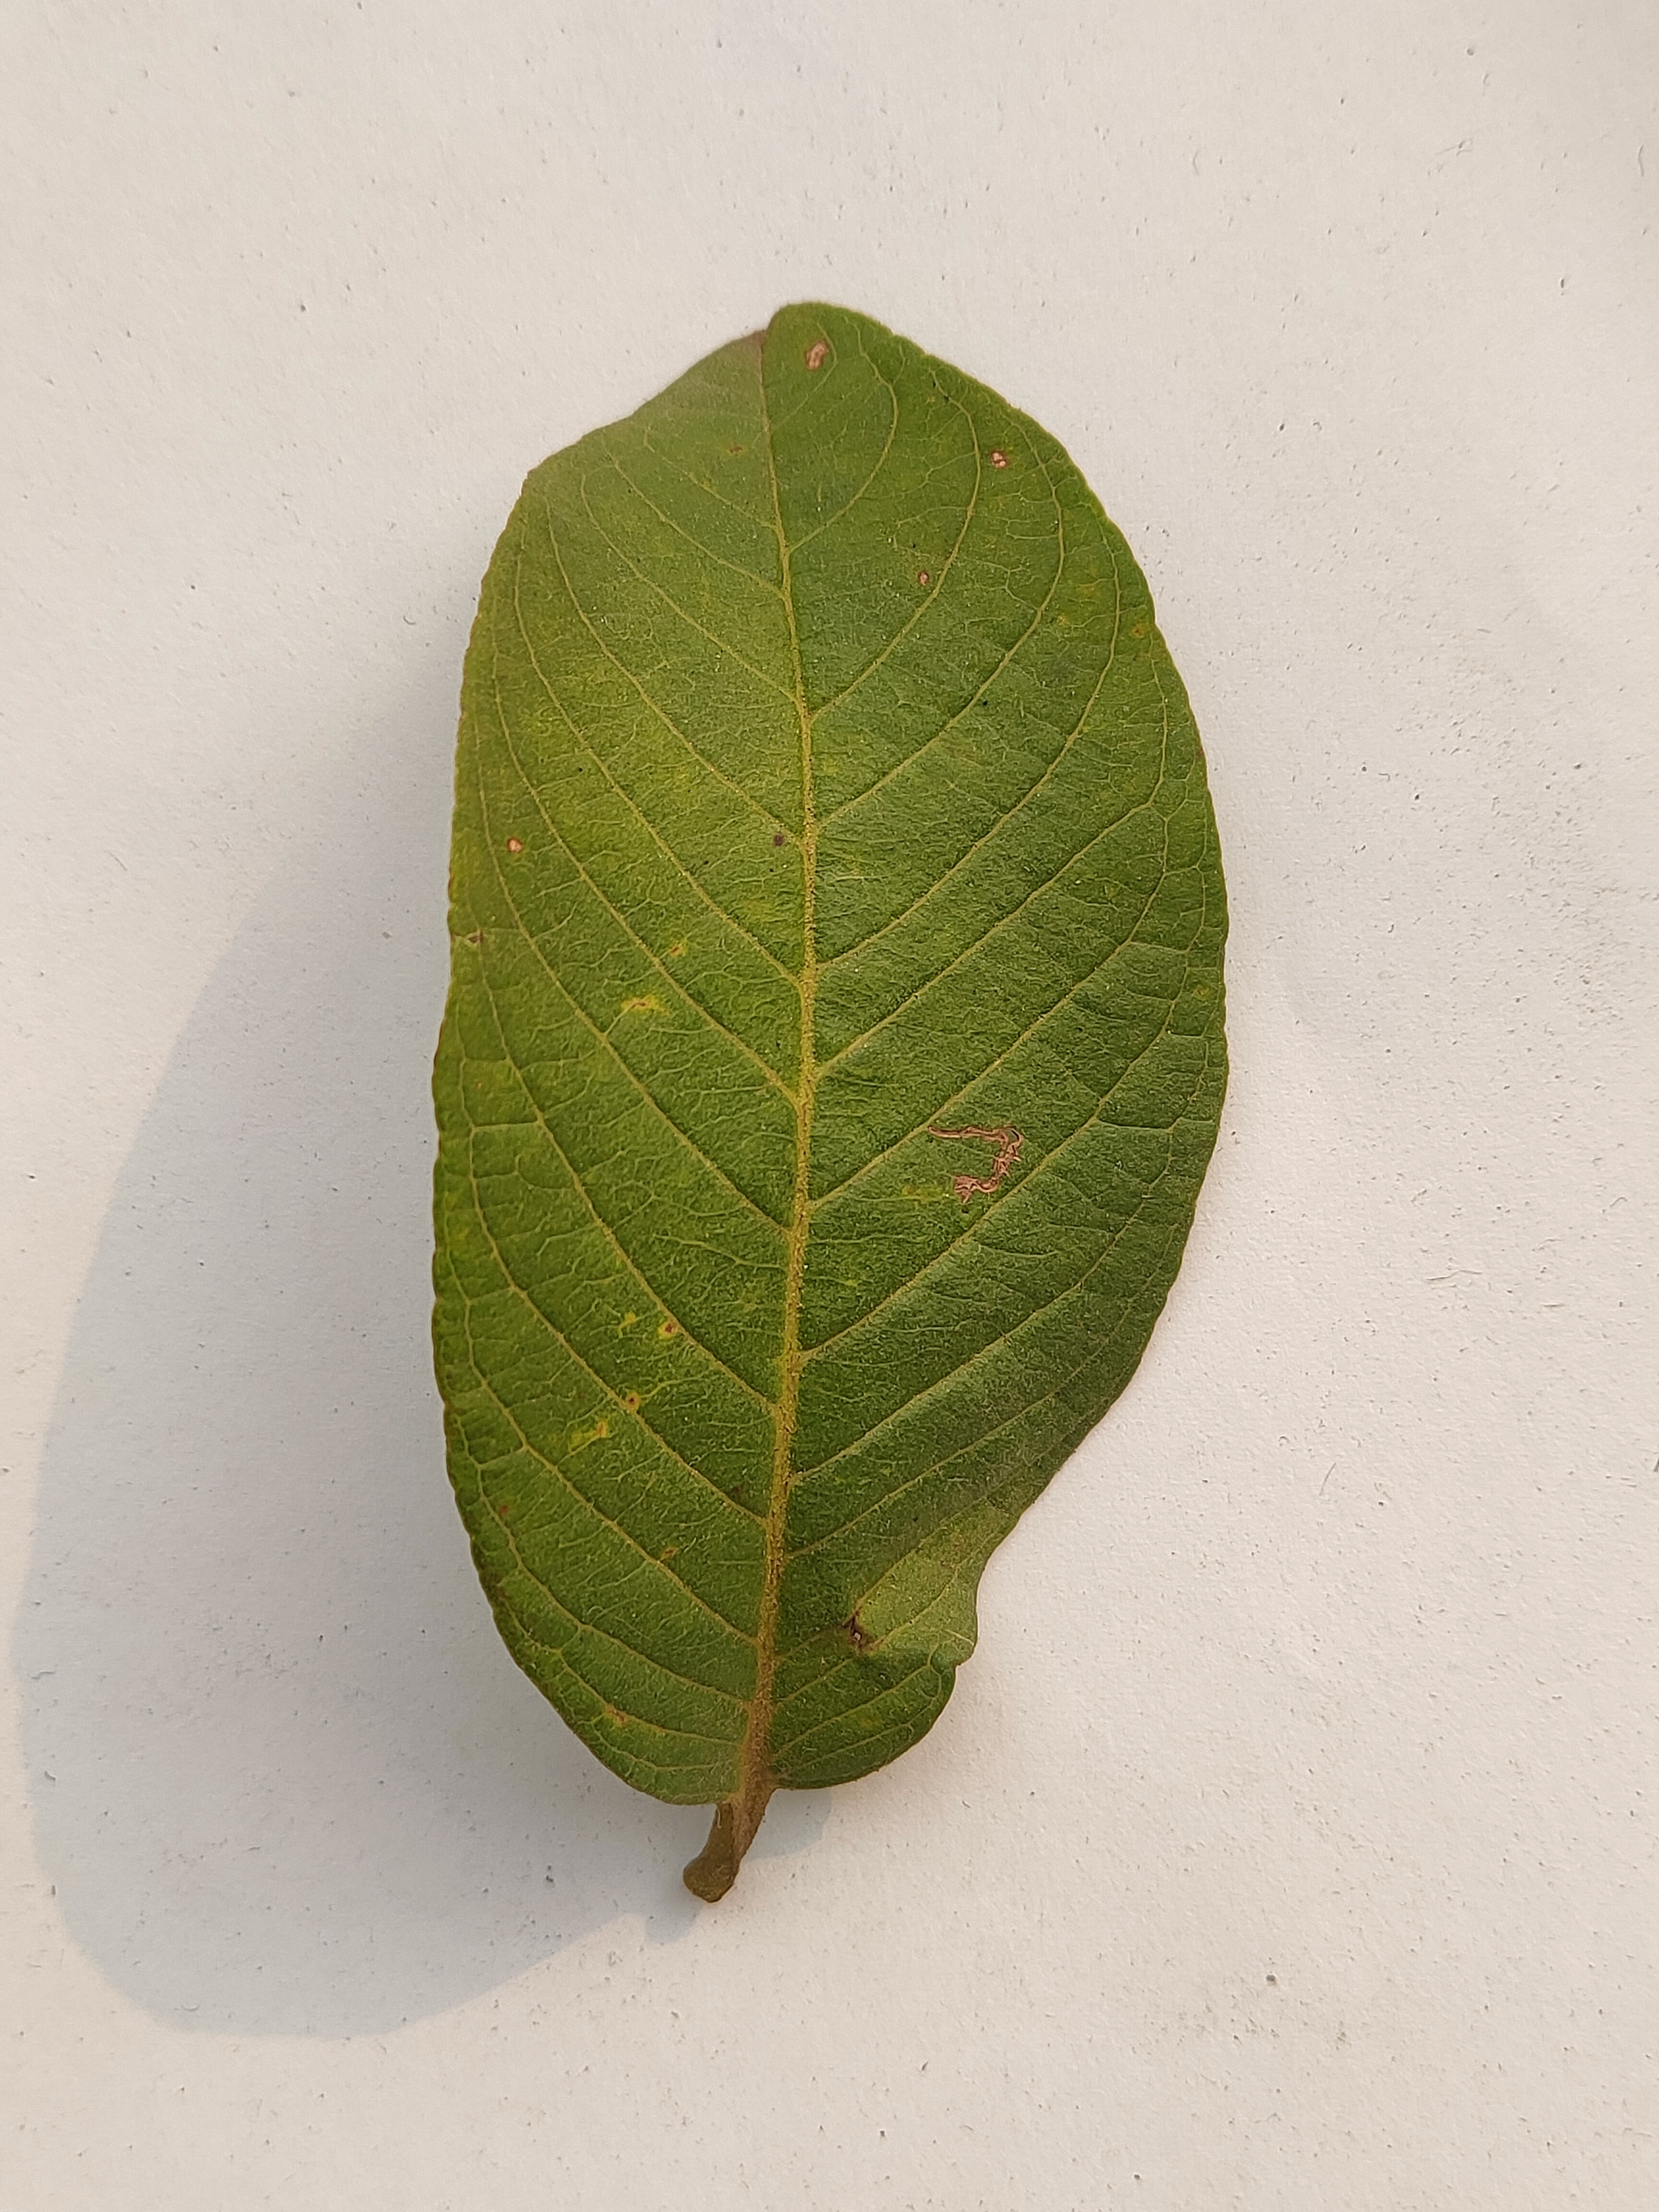
Leaf variety: Guava